Chesapeake Bay

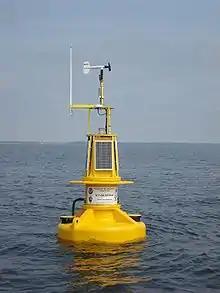
Chesapeake Bay Interpretive Buoy System smart buoy on the Patapsco River.

Efforts of federal, state and local governments, working in partnership through the Chesapeake Bay Program along with the Chesapeake Bay Foundation and other nonprofit environmental groups, to restore or at least maintain the current water quality, have had mixed results. One particular obstacle to cleaning up the bay is that much of the polluting substances are discharged far upstream in states far removed from the bay: New York and Pennsylvania. Despite the State of Maryland spending over $100 million to restore the bay, conditions have continued to grow worse. In the mid-20th century, the bay supported over 6,000 oystermen. As of 2008, there were fewer than 500.